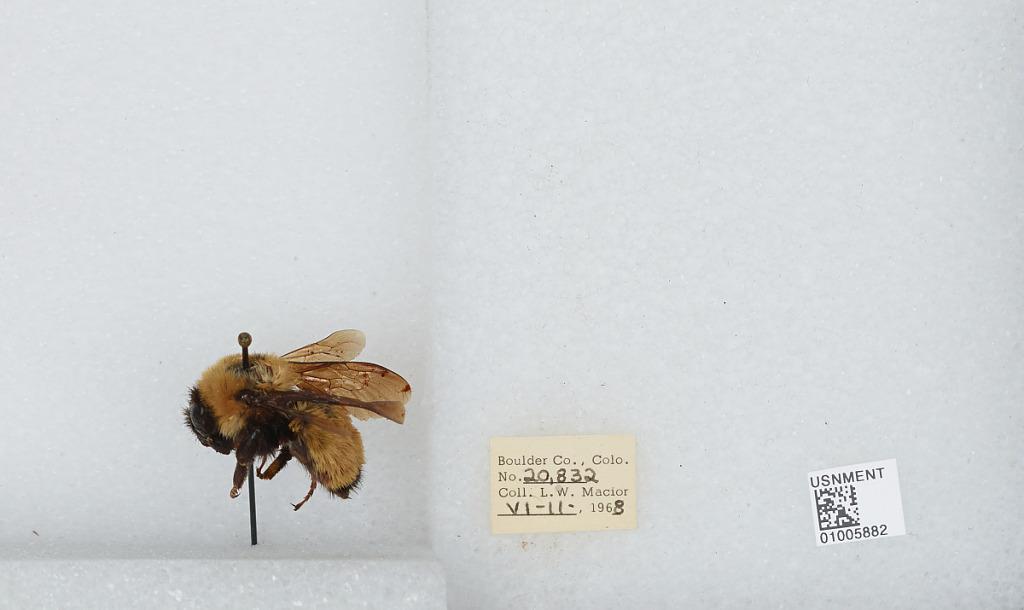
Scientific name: Bombus (Fervidobombus) fervidus fervidus (Fabricius)
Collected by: L. Macior
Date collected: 1968-6-11
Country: United States
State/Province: Colorado
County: Boulder
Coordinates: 40.09, -105.36